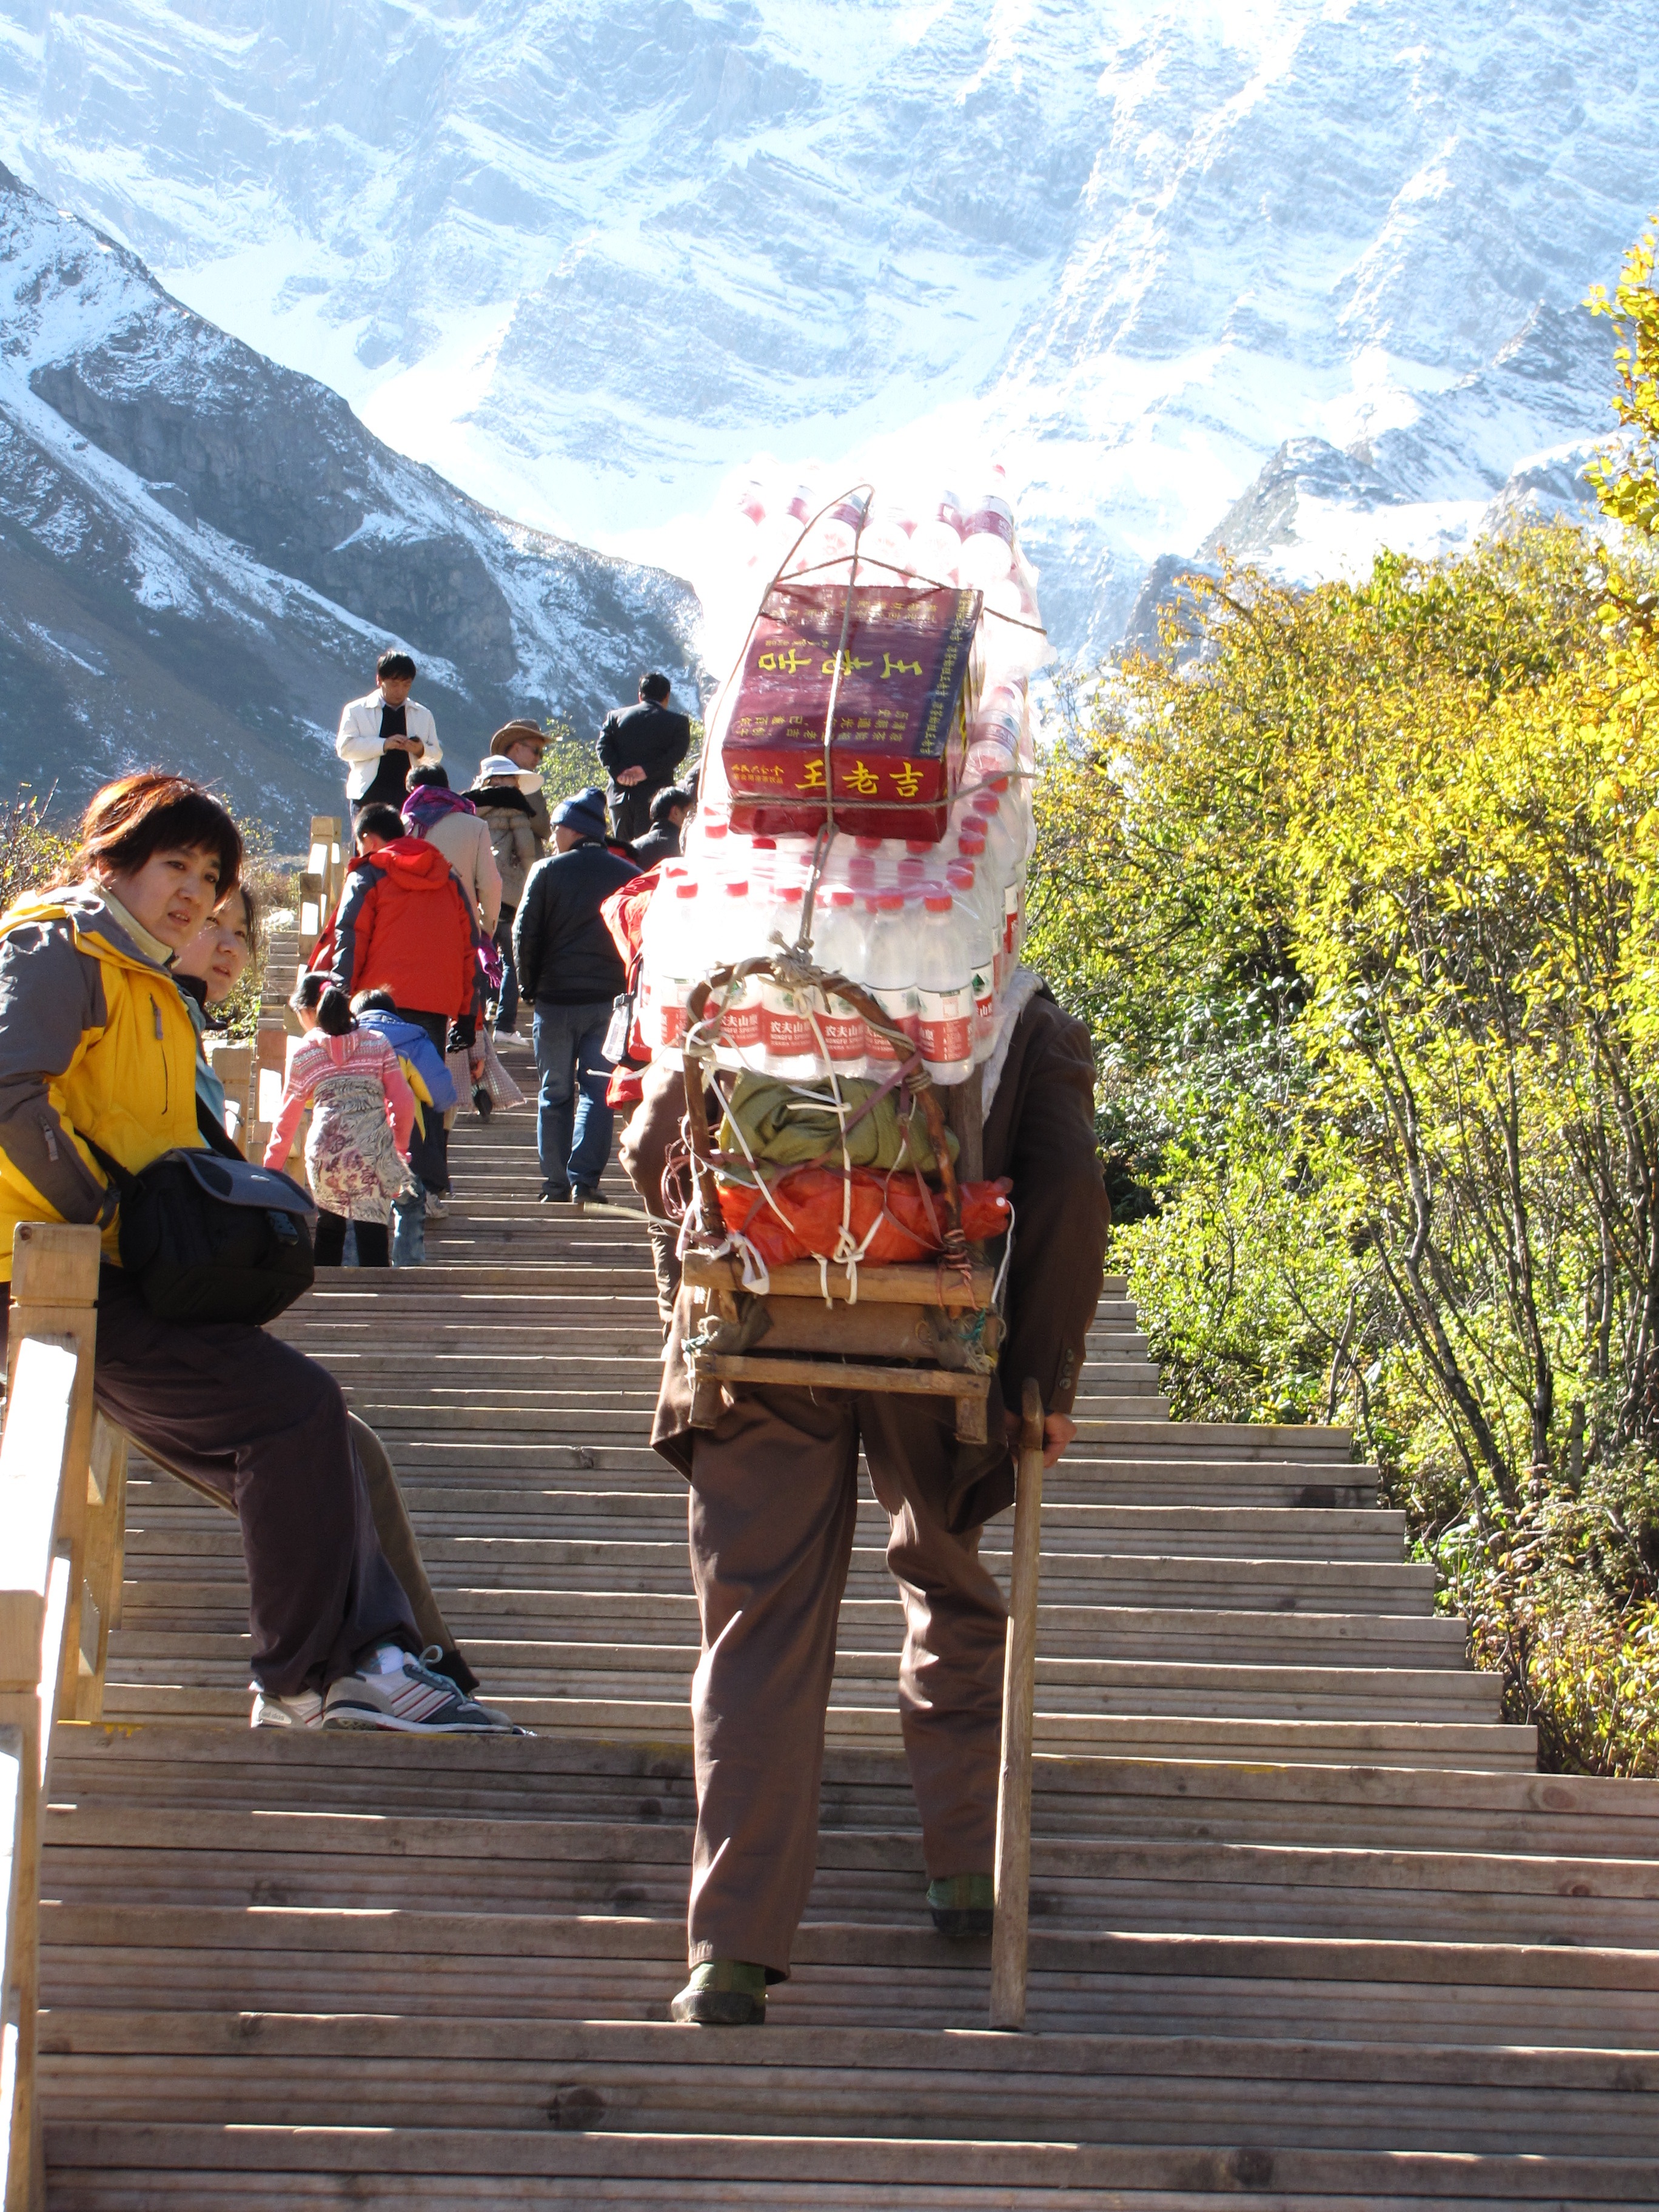
walking, adventure, walkway, tourism, snow mountain, carry, stairs, character, pui shan workers